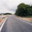
Label: road